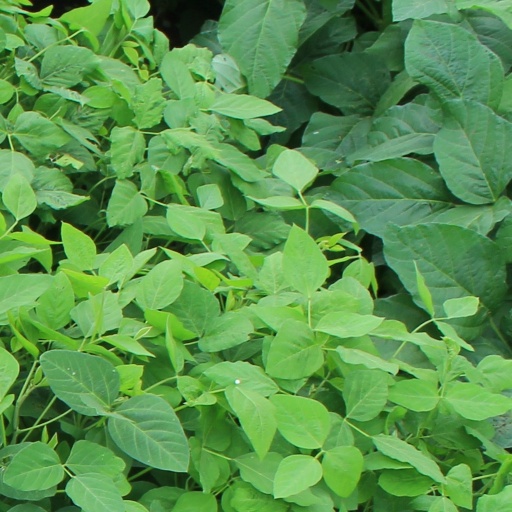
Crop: soybean